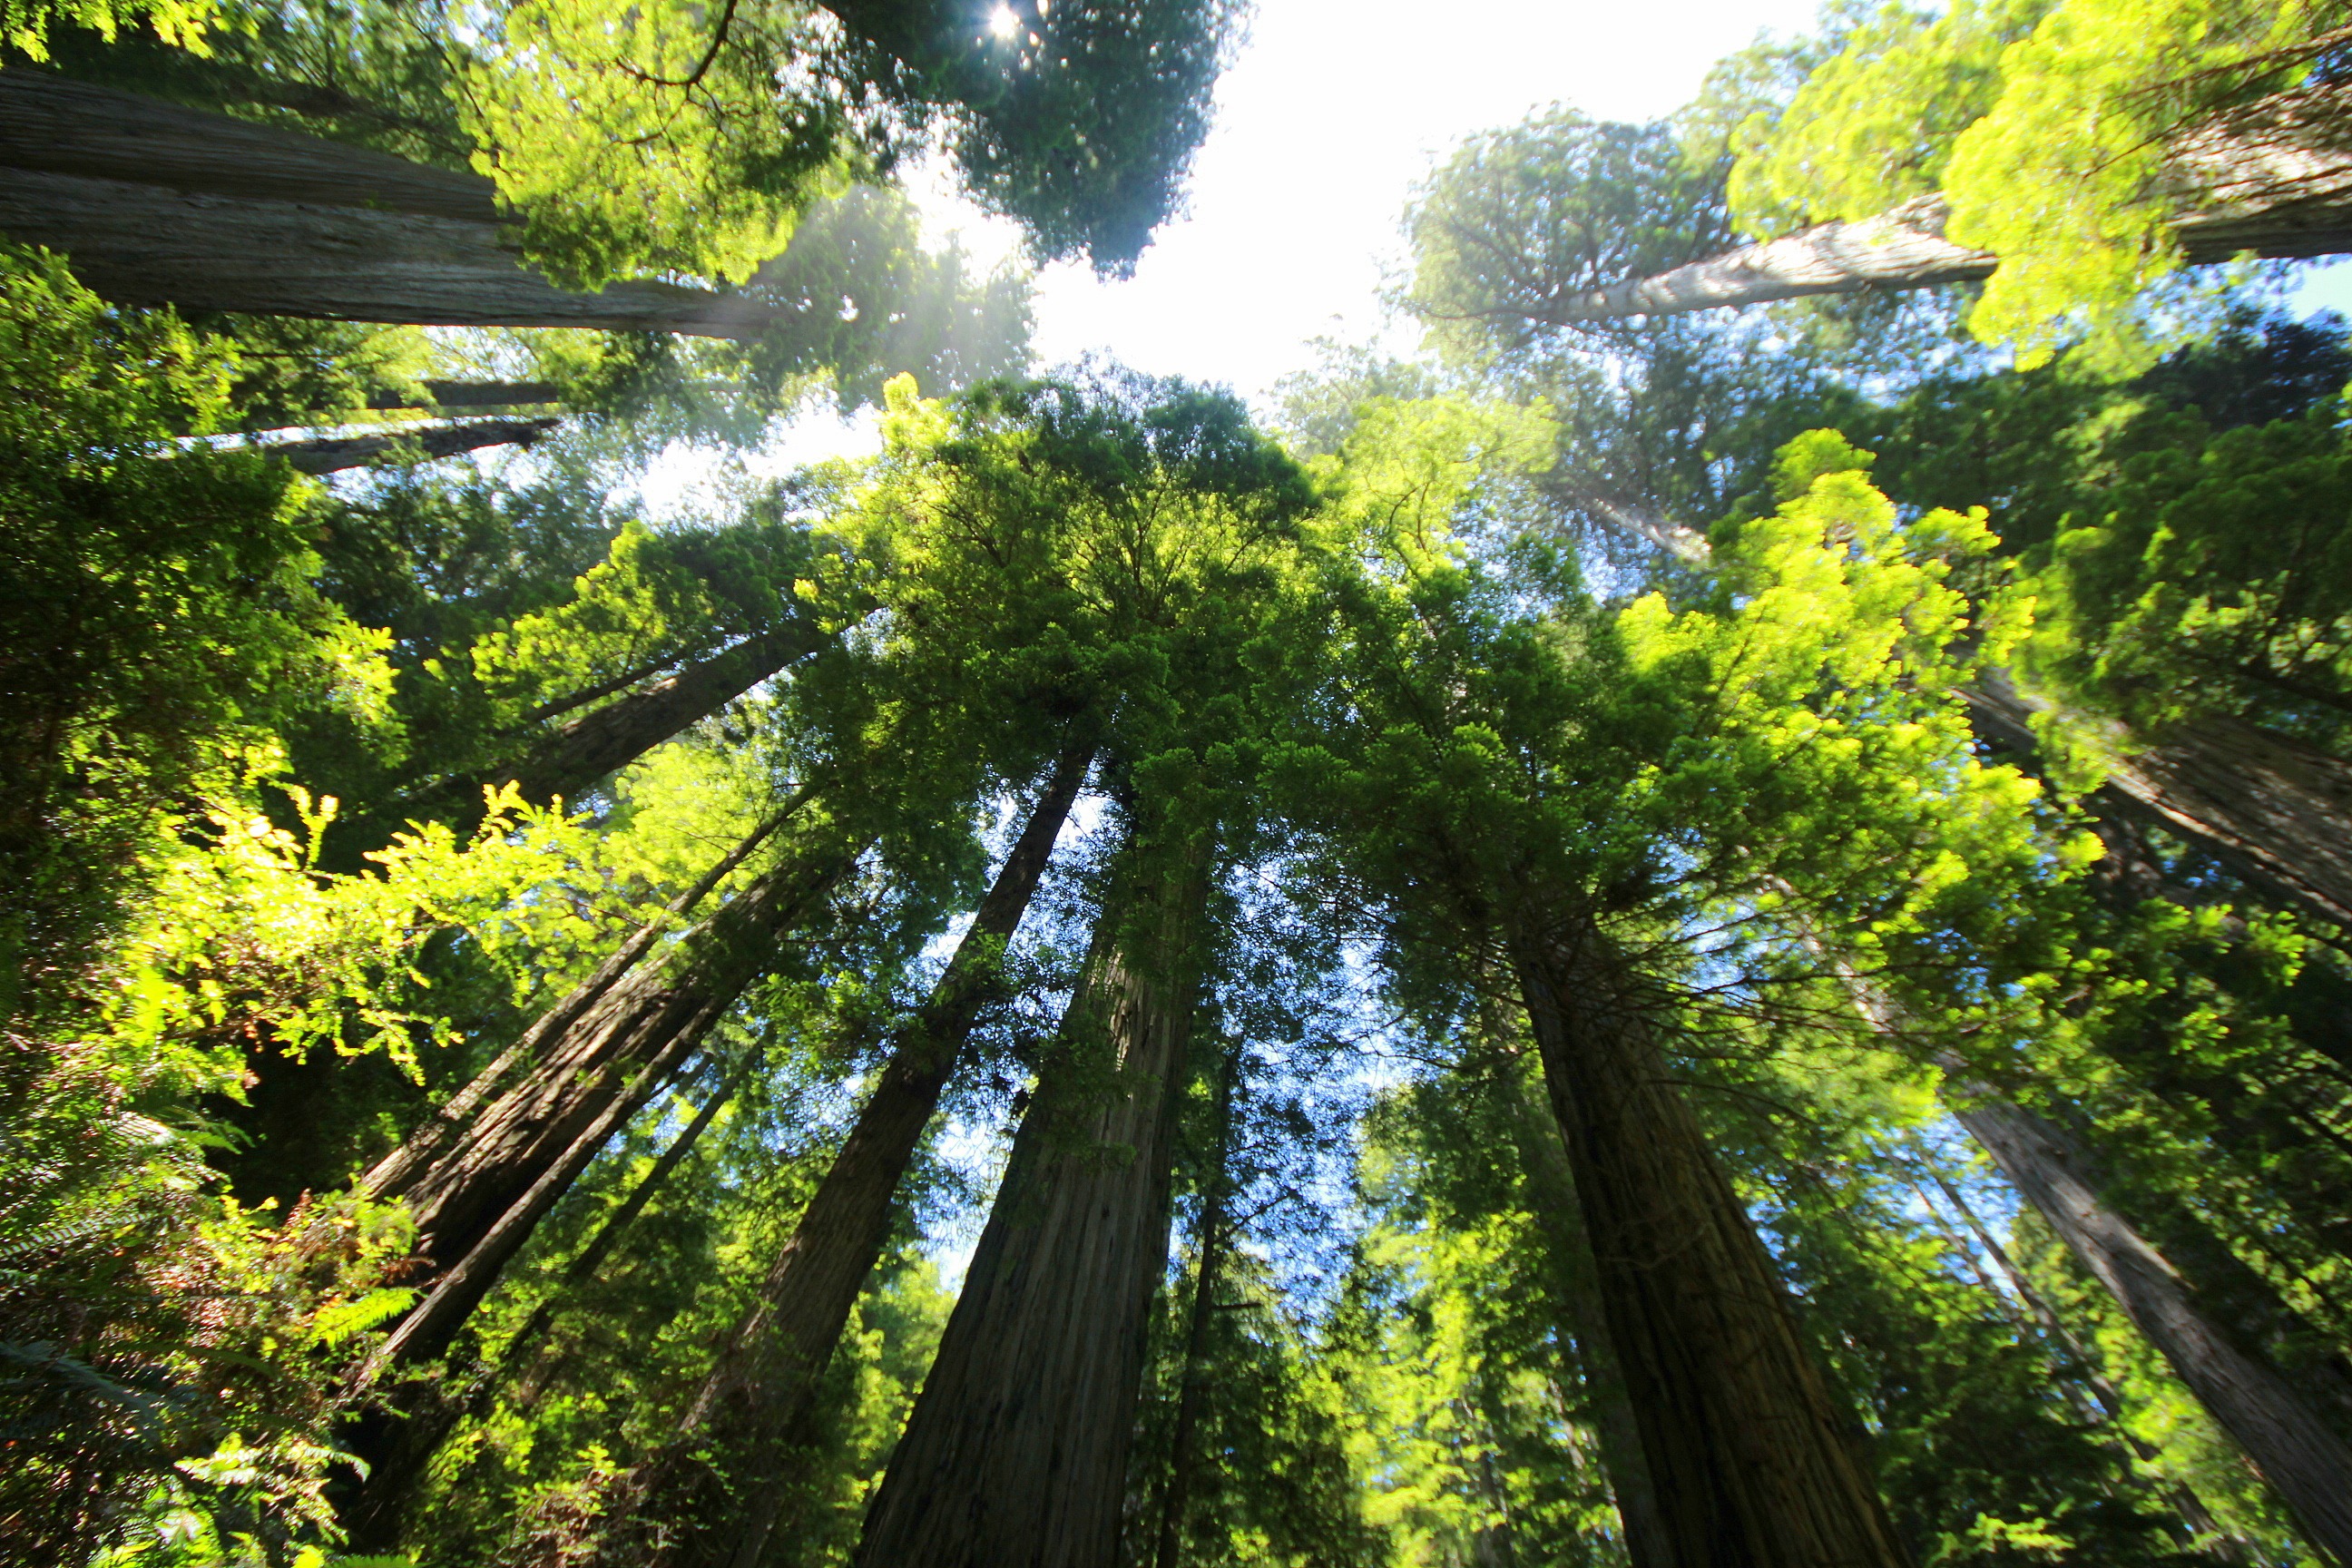
tree, nature, forest, branch, sunlight, leaf, flower, green, jungle, autumn, park, botany, garden, redwood, vegetation, rainforest, deciduous, big, large, woodland, sequoia, habitat, ecosystem, biome, old growth forest, natural environment, woody plant, temperate broadleaf and mixed forest, giant redwood, mammoth tree, redwood tree